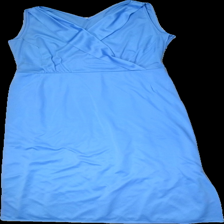
View: front
Type: Dress
Category: Ladies
Brand: Missing
Colors: Blue
Material: 100% polyester
Cut: Regular, V-collar
Stains: Major
Damage: small stains across the front.
Damage location: top center
Damage 2: Big stain.
Damage 2 location: top center
Price range: <50
Recommended usage: Recycle
Description: Blue dress, no brand no size. Poor condition.